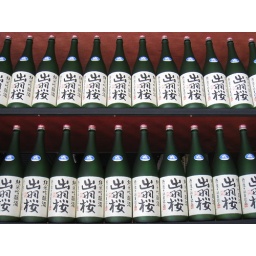
sake bottles lined up above the bar at Ozumo restaurant in San Francisco